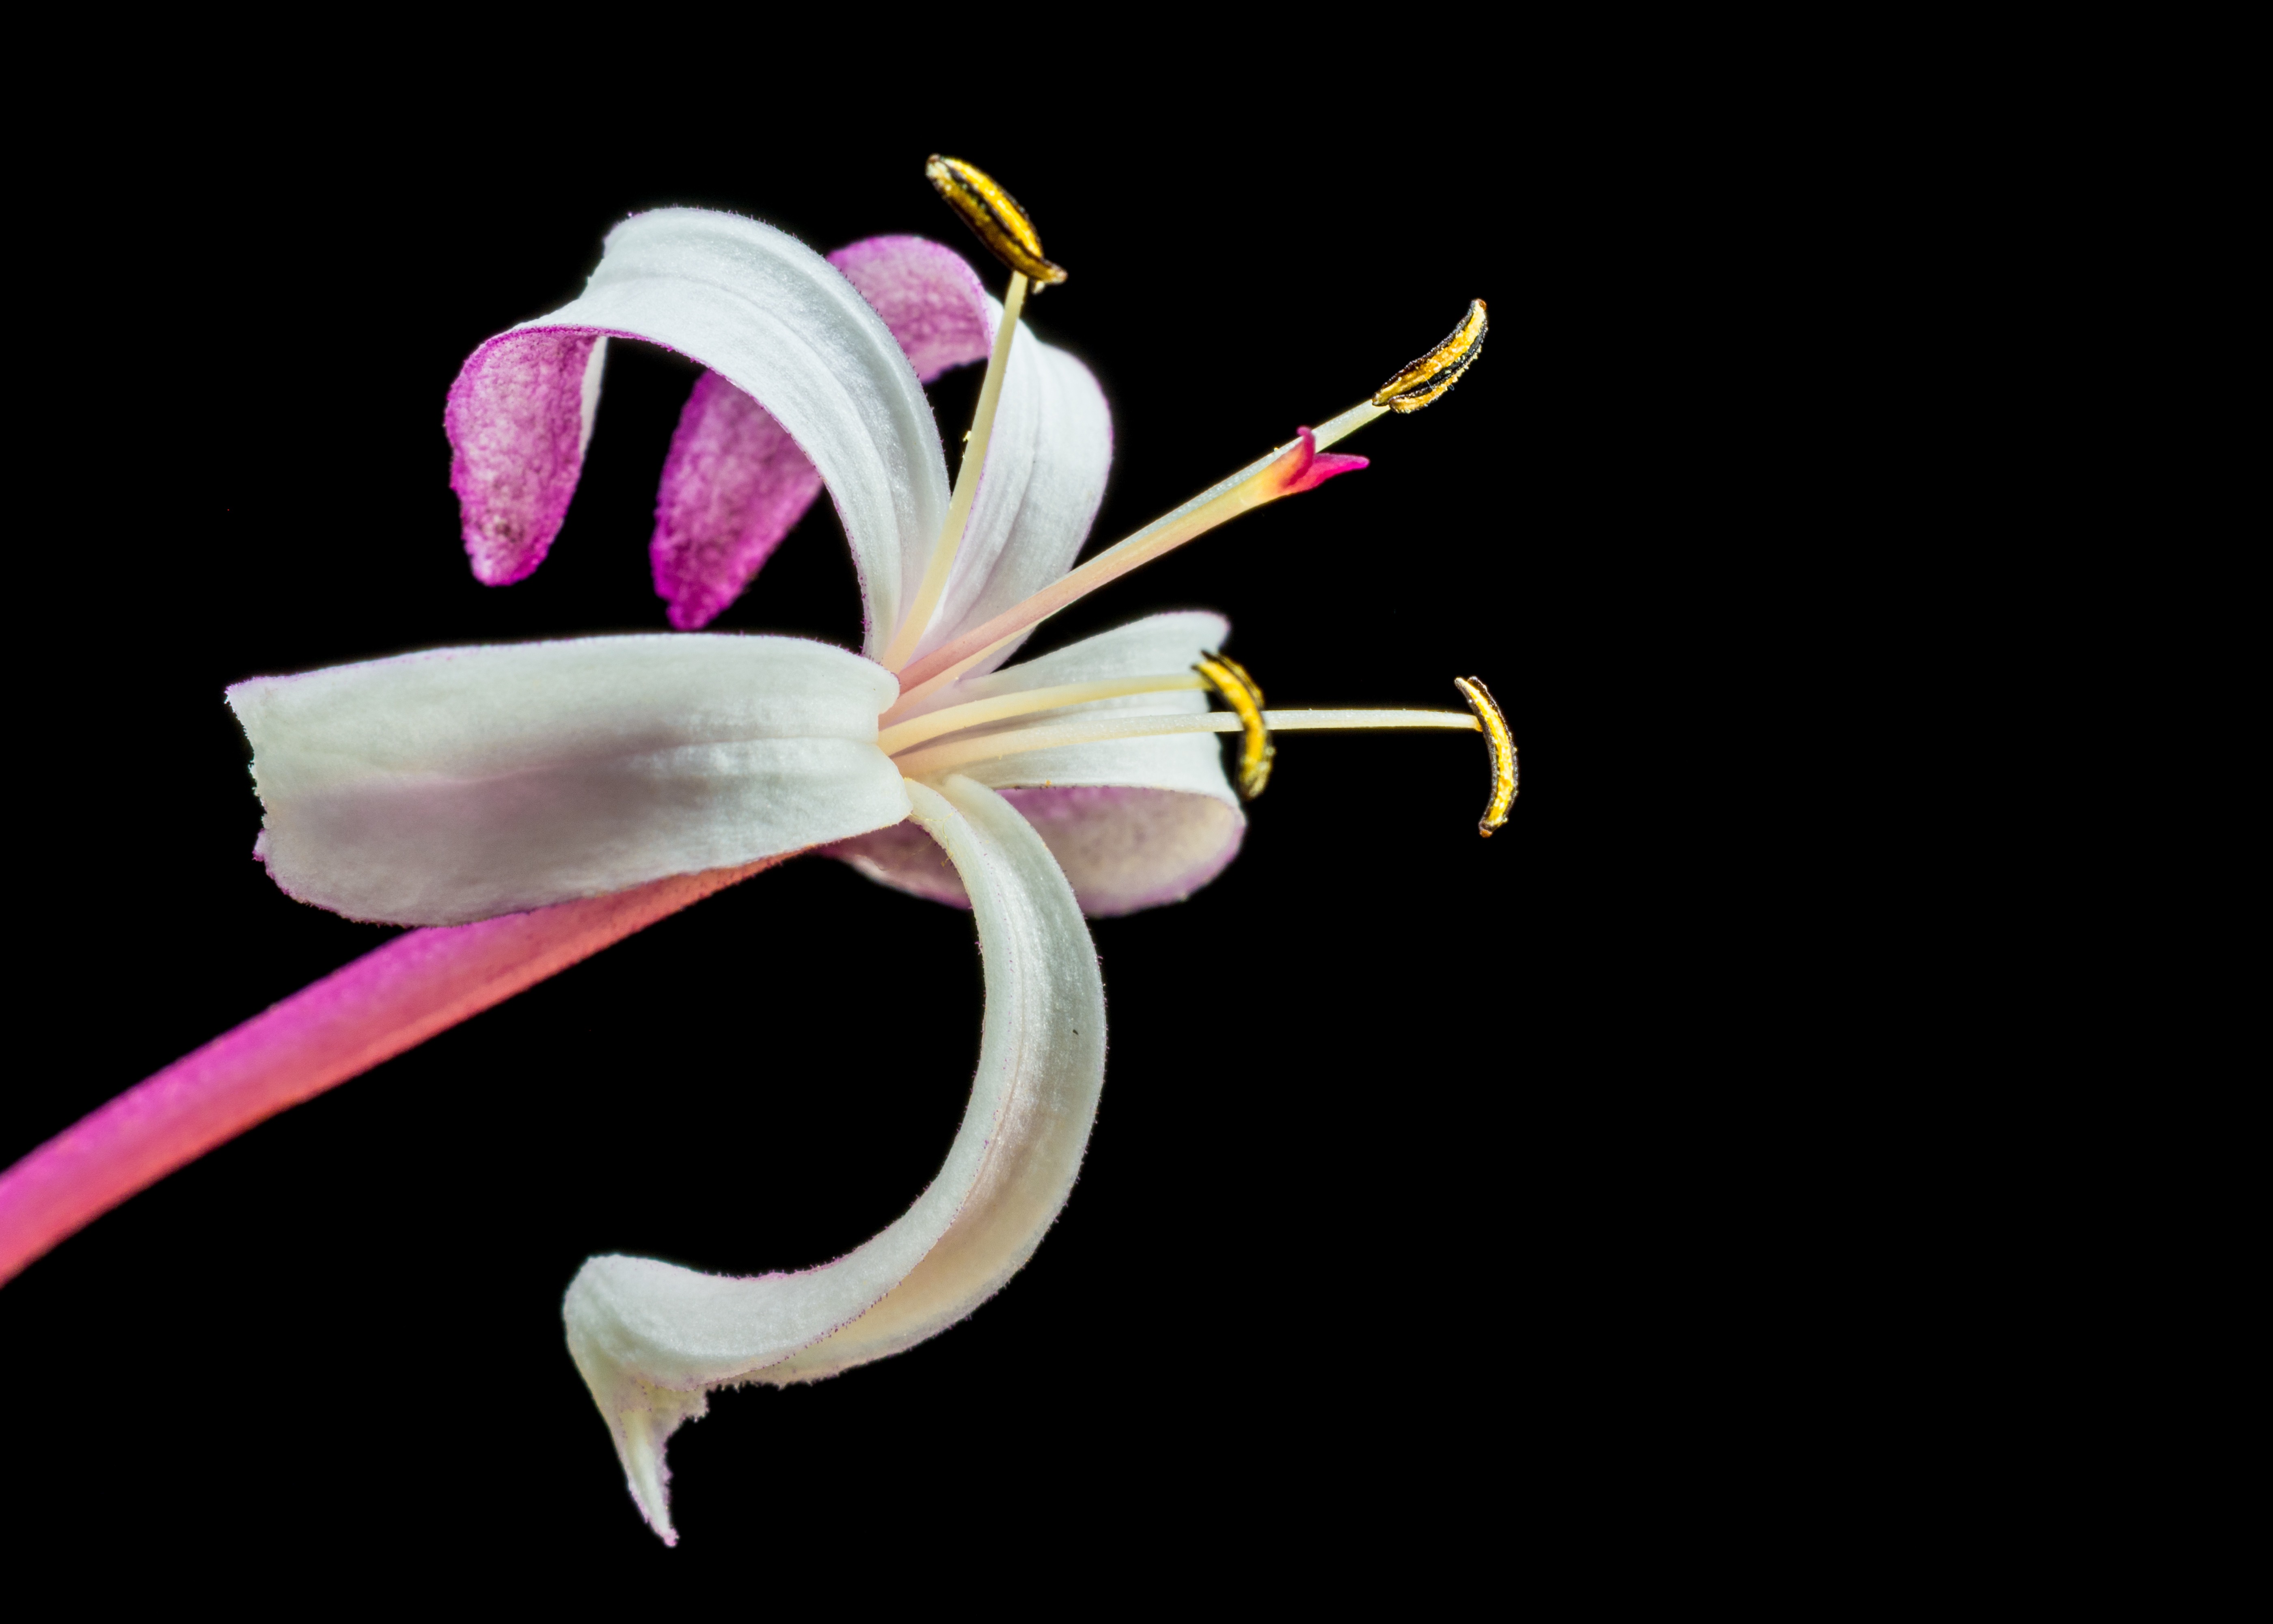
blossom, plant, flower, petal, bloom, close, flora, lily, macro photography, flowering plant, plant stem, land plant, lady sansai